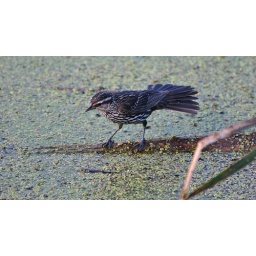
A blackbird female in quest for food in a marsh